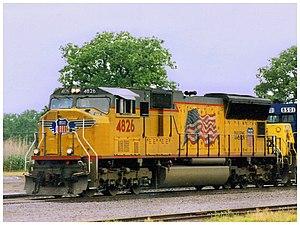
L'Union Pacific Railroad Company, abrégée en Union Pacific, filiale de Union Pacific Corporation, est l'une des sept compagnies de chemin de fer de classe 1 aux États-Unis. Elle a été fondée en 1862.